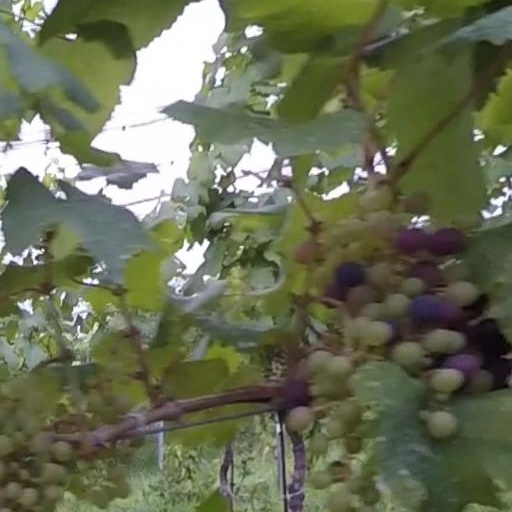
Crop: grape